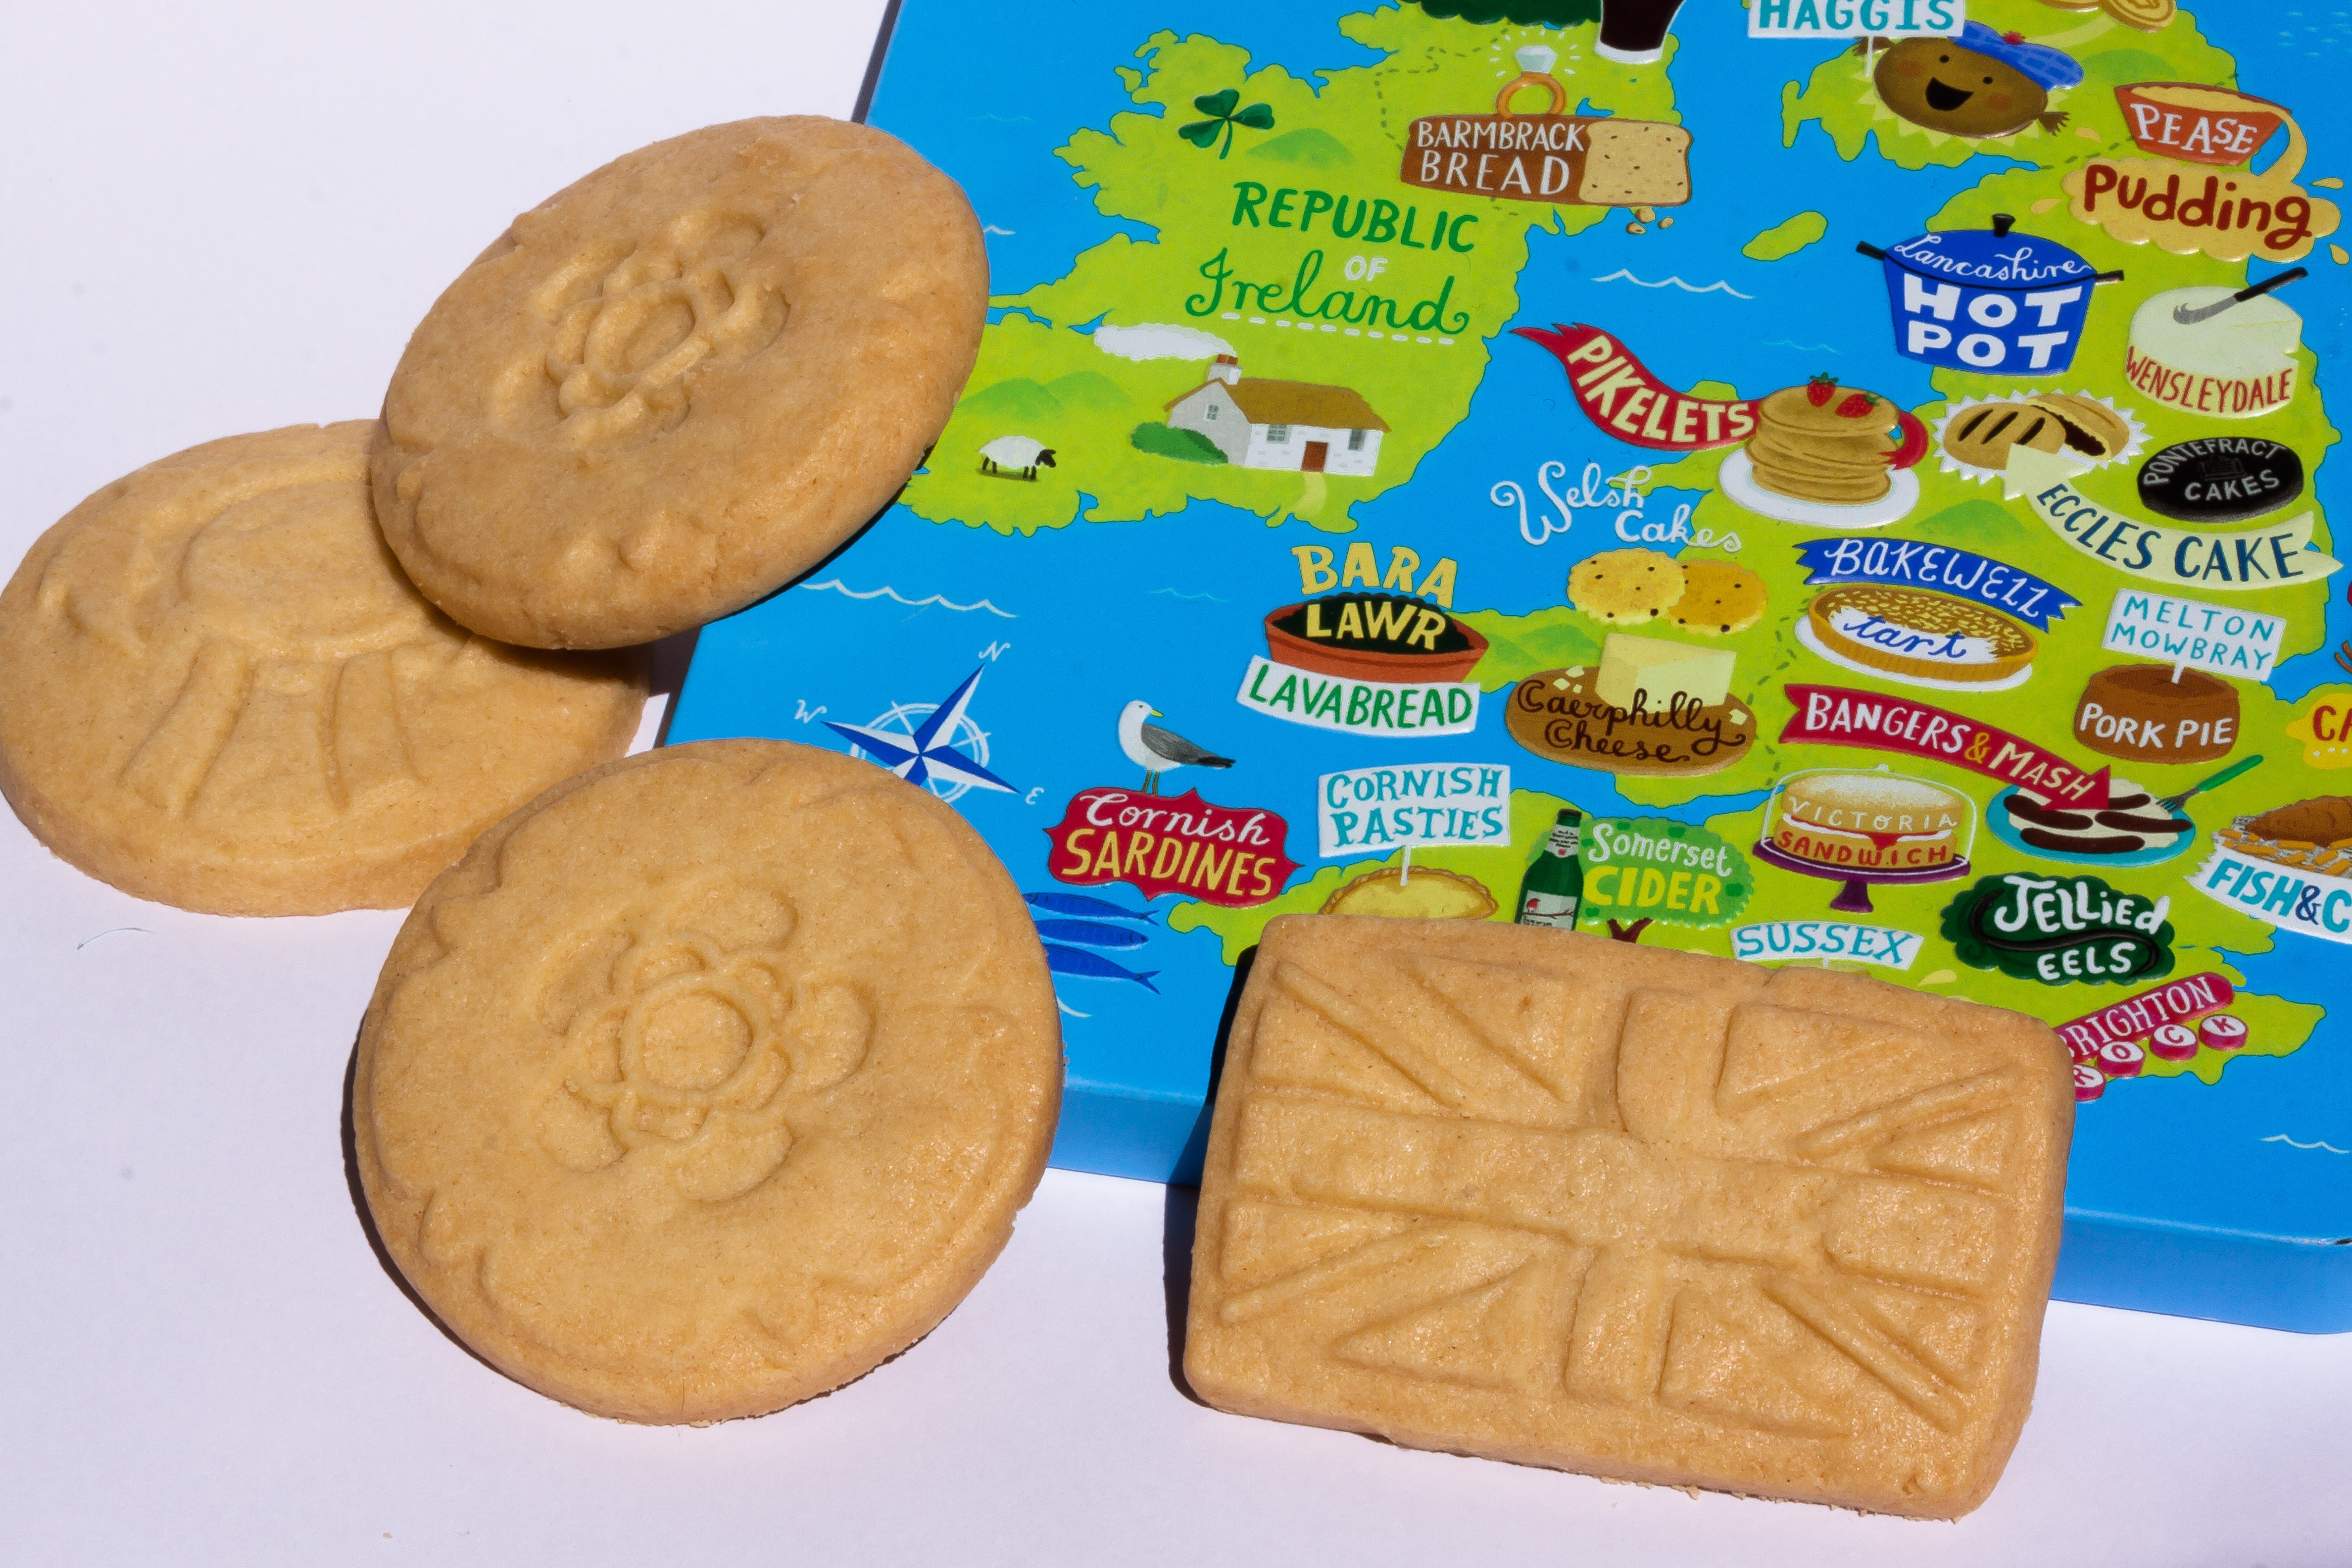
sweet, feed, food, produce, breakfast, baking, biscuit, cookie, dessert, eat, delicious, pastries, england, cookies, tasty, english, treat, baked goods, tin can, cookie jar, fine pastry, sponge cake, snack food, cookies and crackers